Patrick Wilson

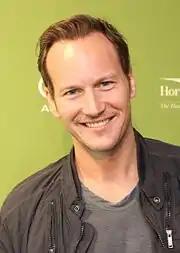
Wilson at the Montclair Film Festival in May 2014

In 1995, Wilson made his acting debut as an understudy in the role of Chris Scott in the national touring production of "Miss Saigon". The following year, he portrayed Billy Bigelow in the national tour of "Carousel". In 1999, he starred as Jamie Conway in the off-Broadway production of "Bright Lights, Big City", and Wilson later made his Broadway theatre debut in "The Full Monty" (2000), portraying Jerry Lukowski. For his performance in the role, he was nominated for the Tony Award for Best Actor in a Musical and the Drama Desk Award for Outstanding Actor in a Musical.